Yashasvi Jaiswal

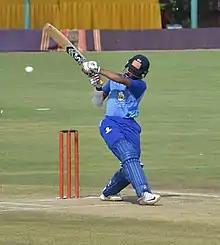

Jaiswal made his first-class debut for Mumbai in the 2018–19 Ranji Trophy on 7 January 2019 and his List A debut on 28 September 2019 in the 2019–20 Vijay Hazare Trophy. On 16 October 2019, he scored 203 runs from 154 balls in a Vijay Hazare Trophy match against Jharkhand and became the youngest double centurion in the history of List A cricket at 17 years, 292 days. His innings included 17 fours and 12 sixes and he was one of the top five run-scorers during the competition, scoring 564 runs in six matches at a batting average of 112.80. He was named in the India B squad for the 2019–20 Deodhar Trophy.